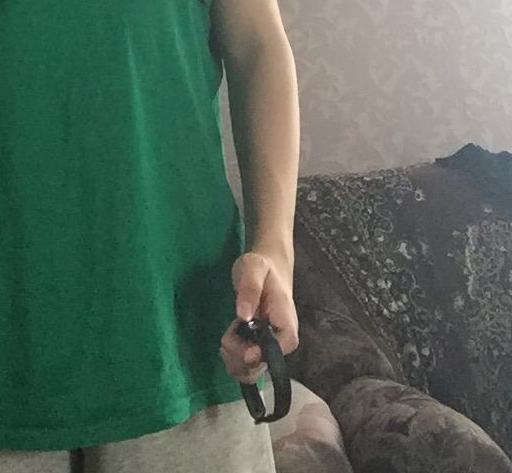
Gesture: no_gesture